Bashar Jaafari

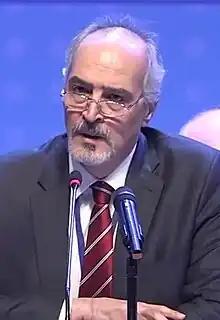
Bashar Jaafari in 2017

Bashar Jaafari, also Ja'afari, (born April 14, 1956) is a Syrian diplomat. During his tenure as the Permanent Representative of Syria to the United Nations (PermRep) from 2006 to 2020, Jaafari was notable for his strident defense of the Assad regime during the Syrian civil war, repeatedly denying allegations of human rights abuse and the regime's use of chemical weapons. As PermRep, Jaafari was the Assad regime's lead negotiator during the Syrian peace process with the Syrian opposition.